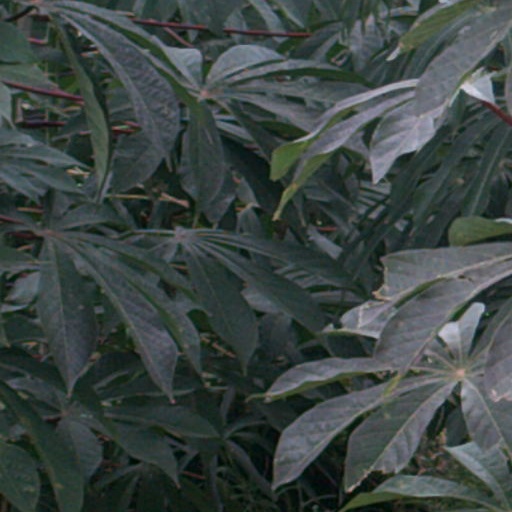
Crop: cassava